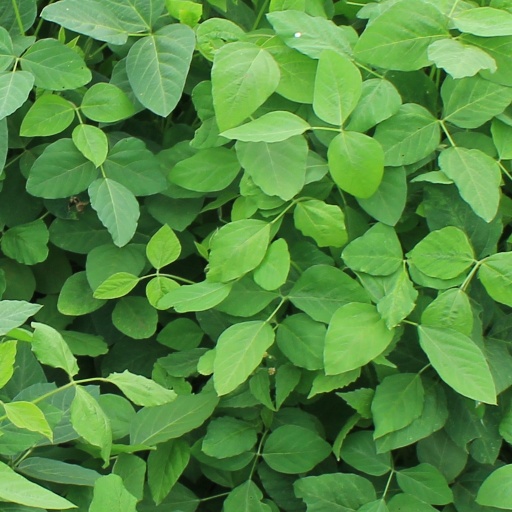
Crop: soybean